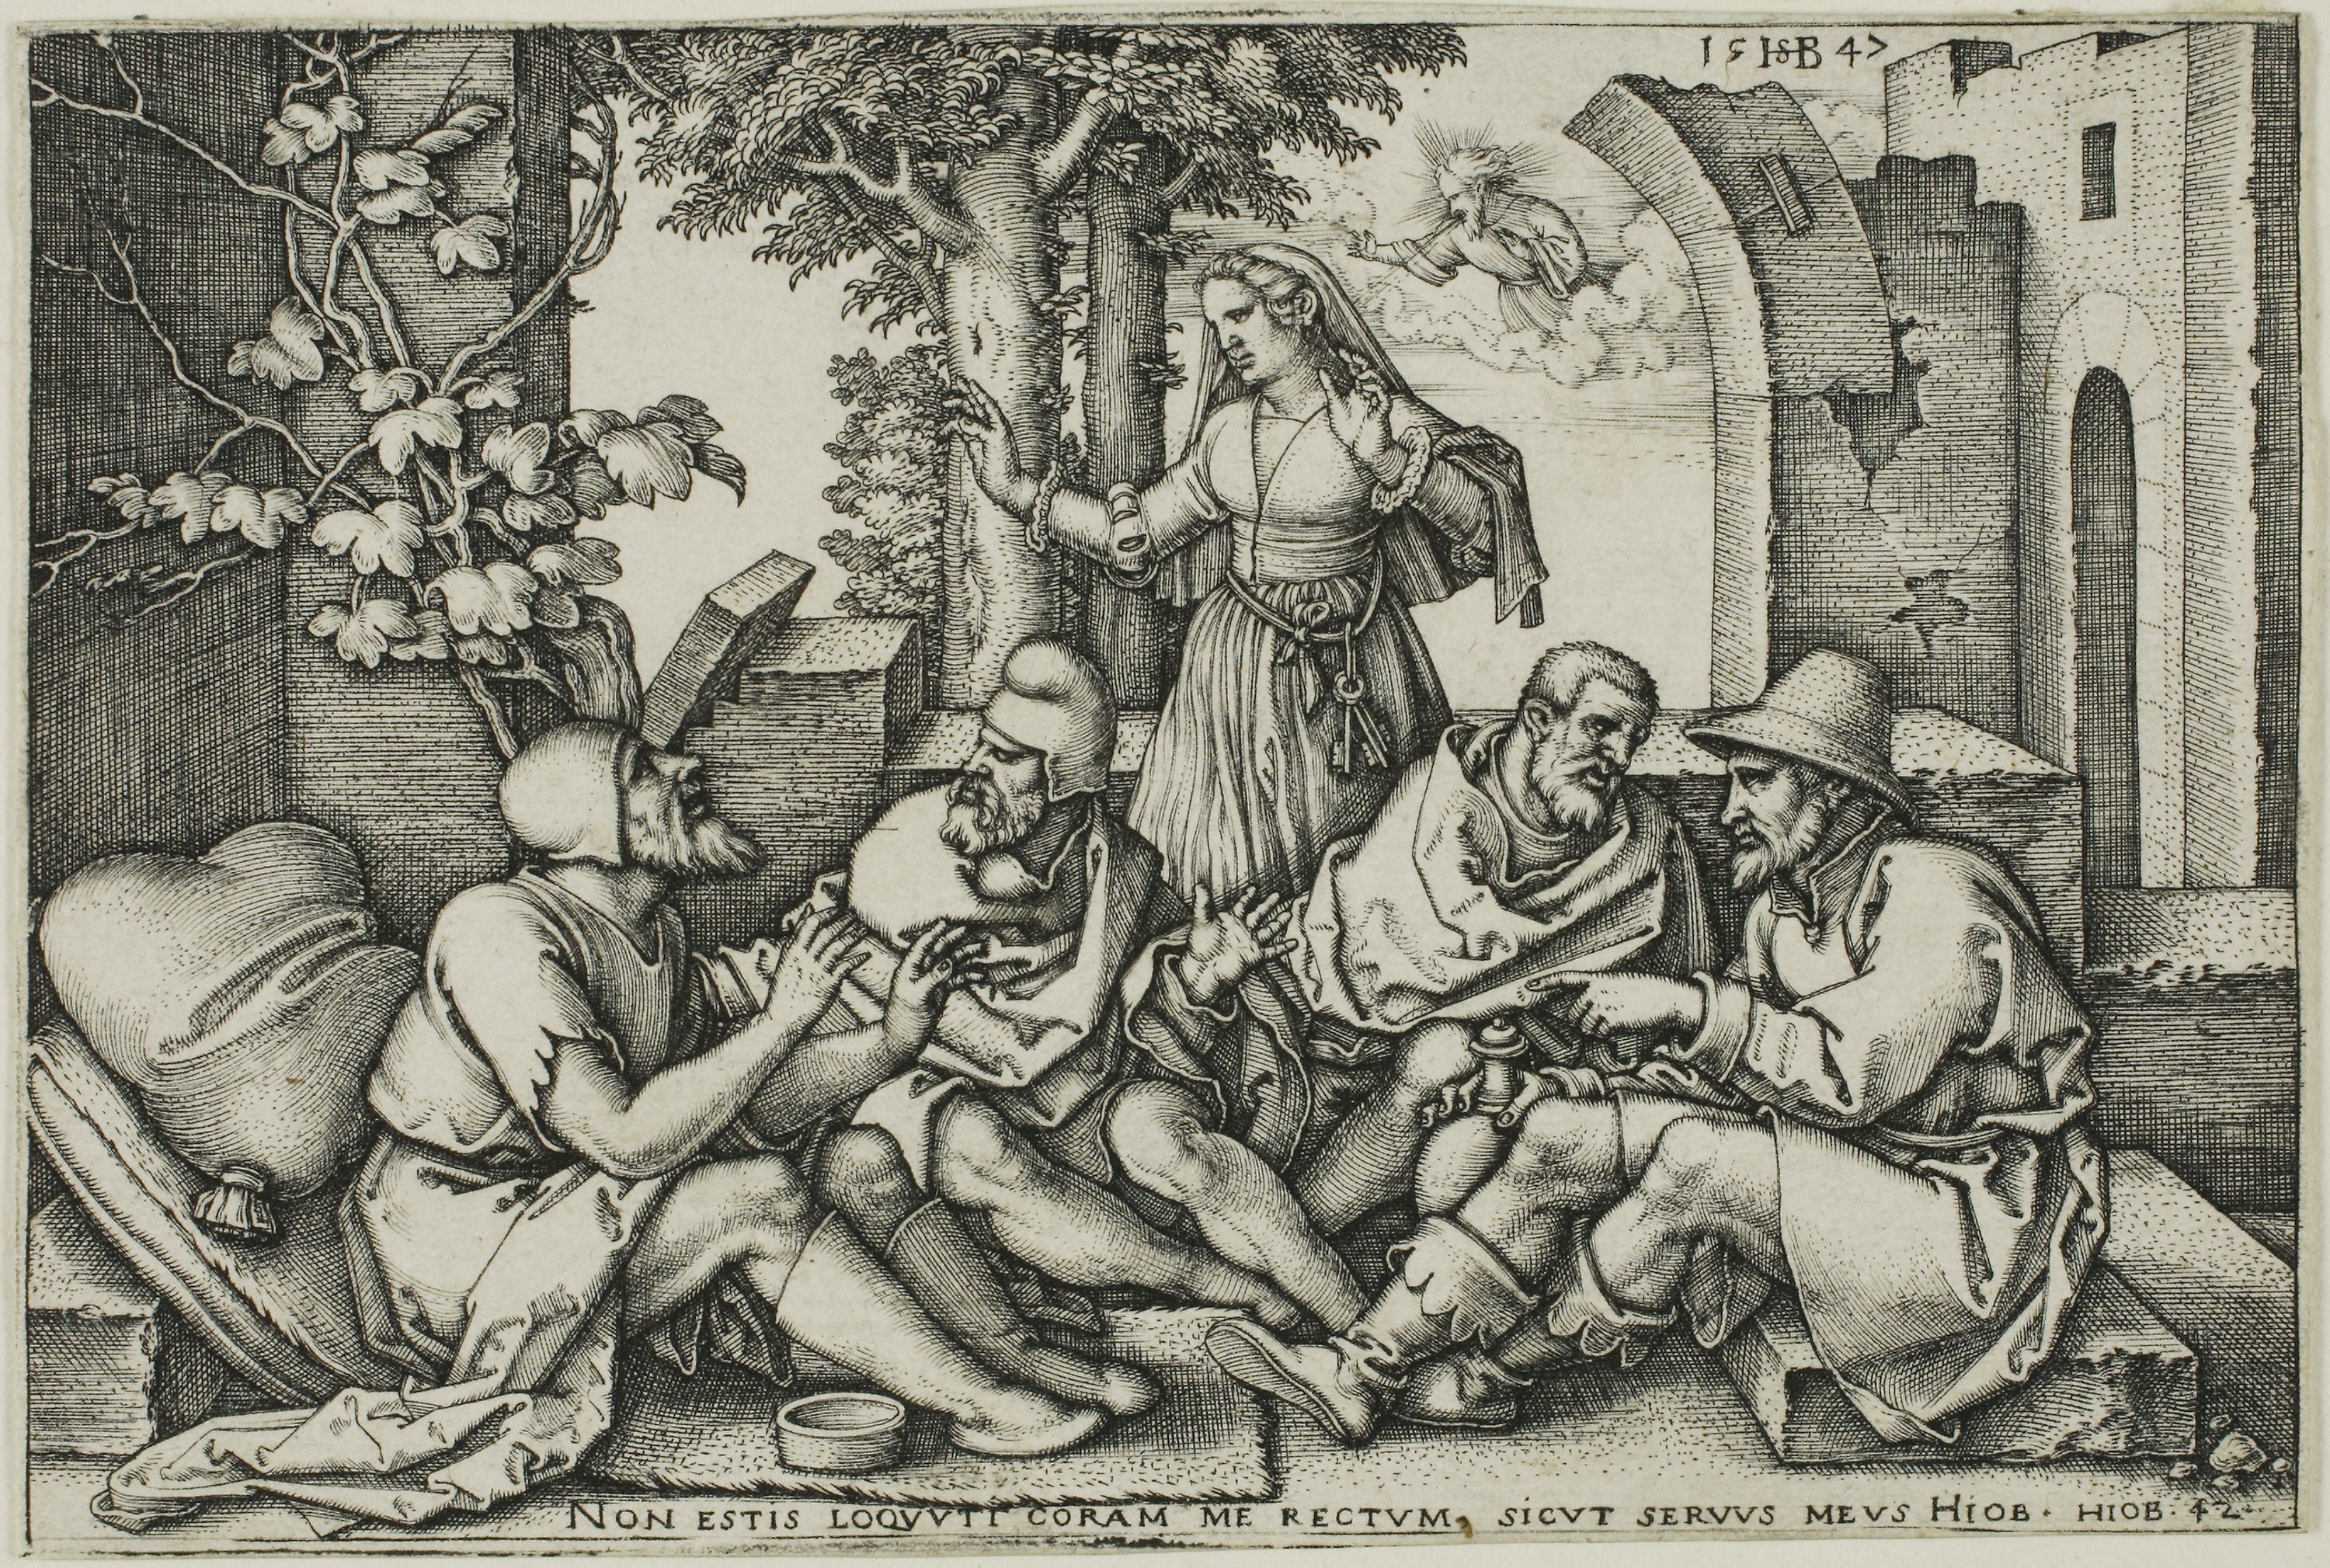
art, history, black and white, middle ages, mythology, visual arts, illustration, human behavior, drawing